Sapin-sapin
Also known as:
es - Spanish: Sapin-sapin
fr - French: Sapin-sapin
id - Indonesian: Sapin-sapin
Category: snack, dessert (rice cake)
Cuisine: Filipino
Associated cuisines: Filipino
Area: Cagayan, Isabela
Countries: Philippines
Region: South Eastern Asia

The dish is a layered glutinous rice and coconut dessert in. It is made from rice flour, coconut milk, sugar, water, flavoring and coloring. It is usually sprinkled with latik or toasted desiccated coconut flakes. The dessert is recognizable for its layers, each colored separately.

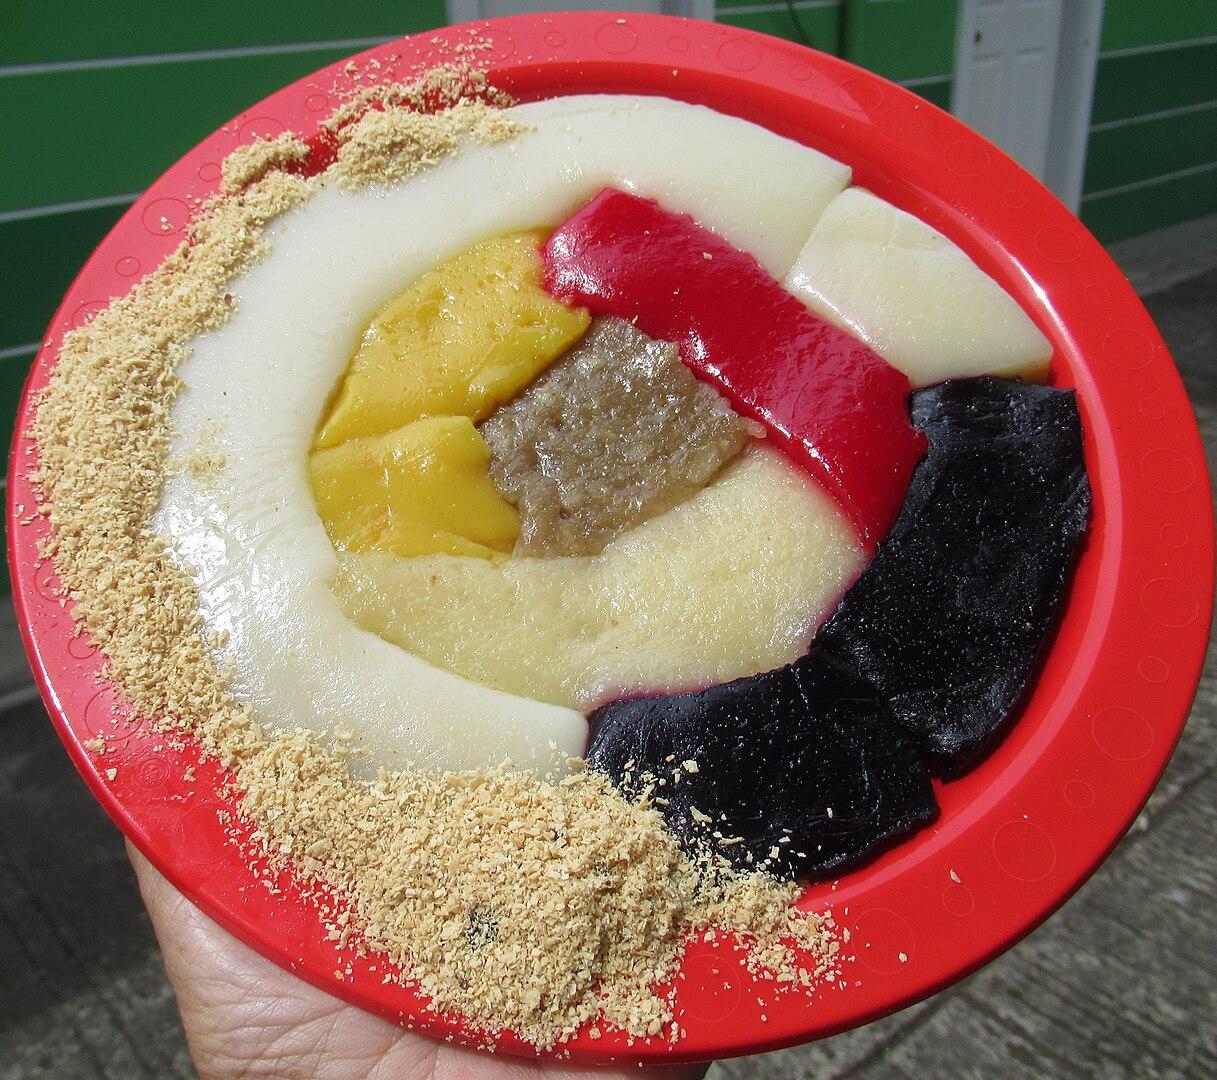
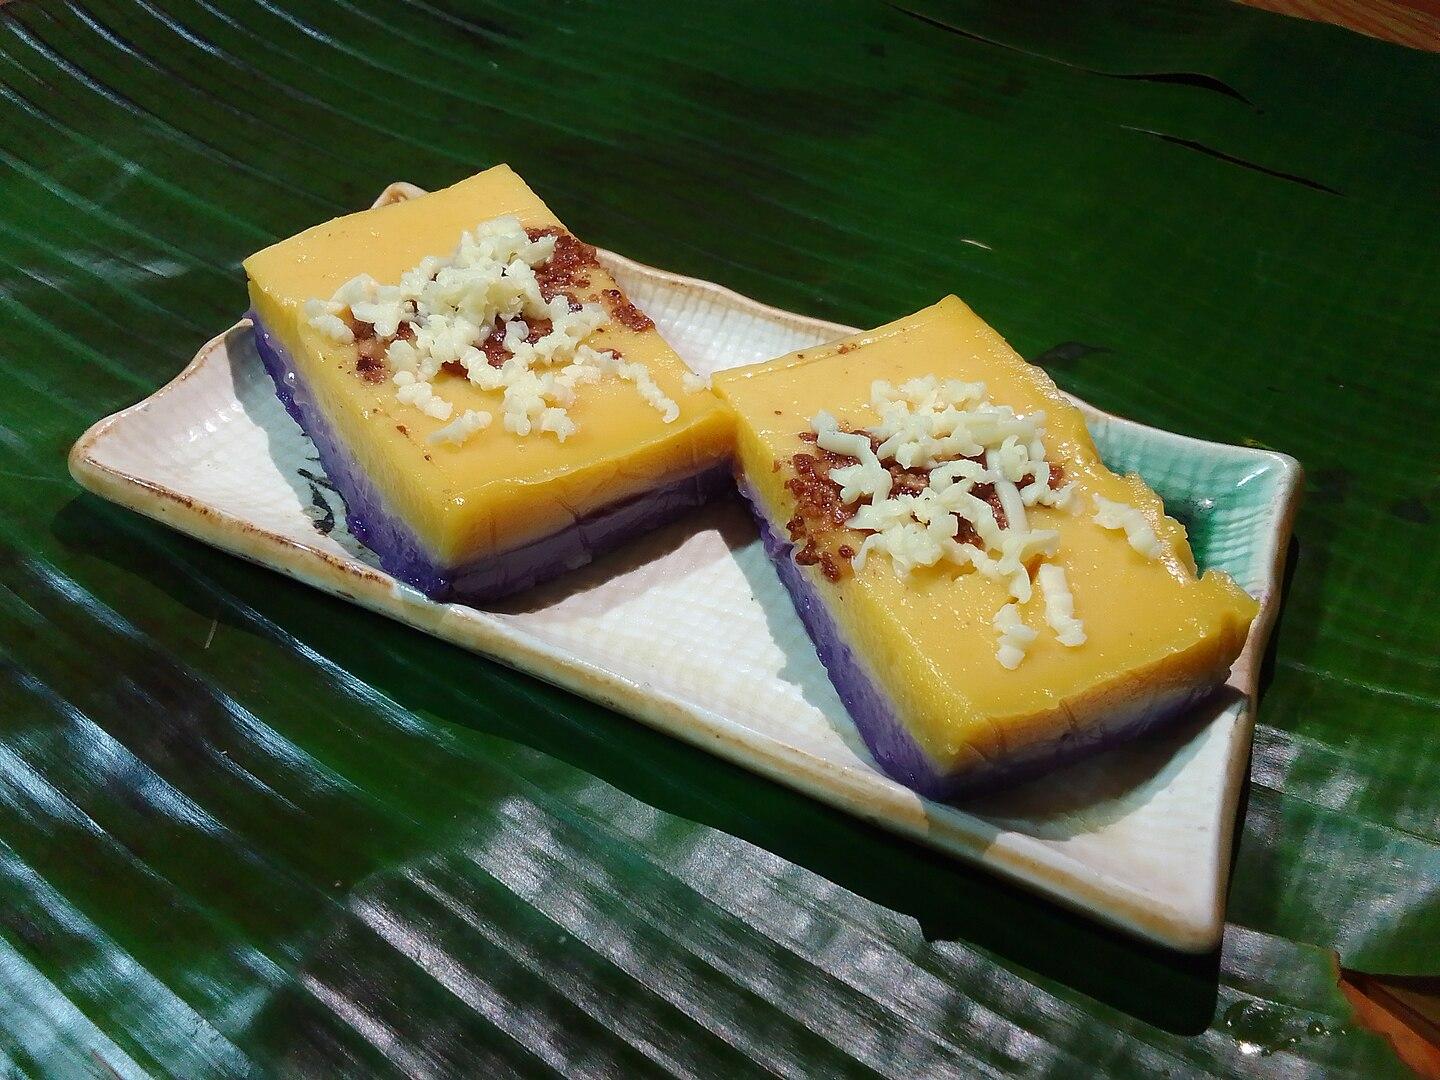